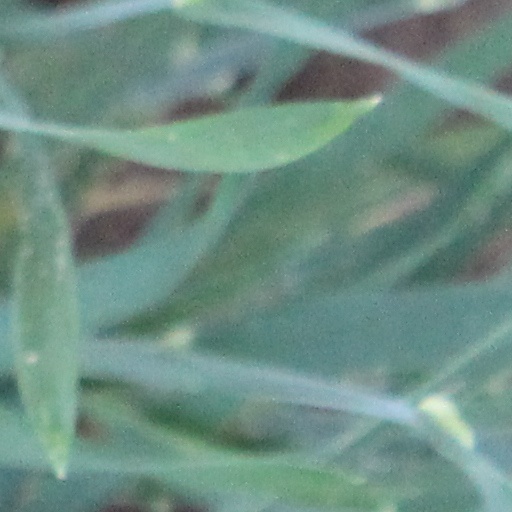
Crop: wheat